Braybrooke

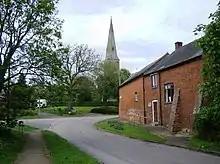
red brick building in the foreground with church and spire in the background

The most significant building in modern Braybrooke is the Church, dedicated to All Saints. This lies on the central village cross-roads and a key feature is the magnificent elongated spire which was built in the late 14th century or early 15th century.